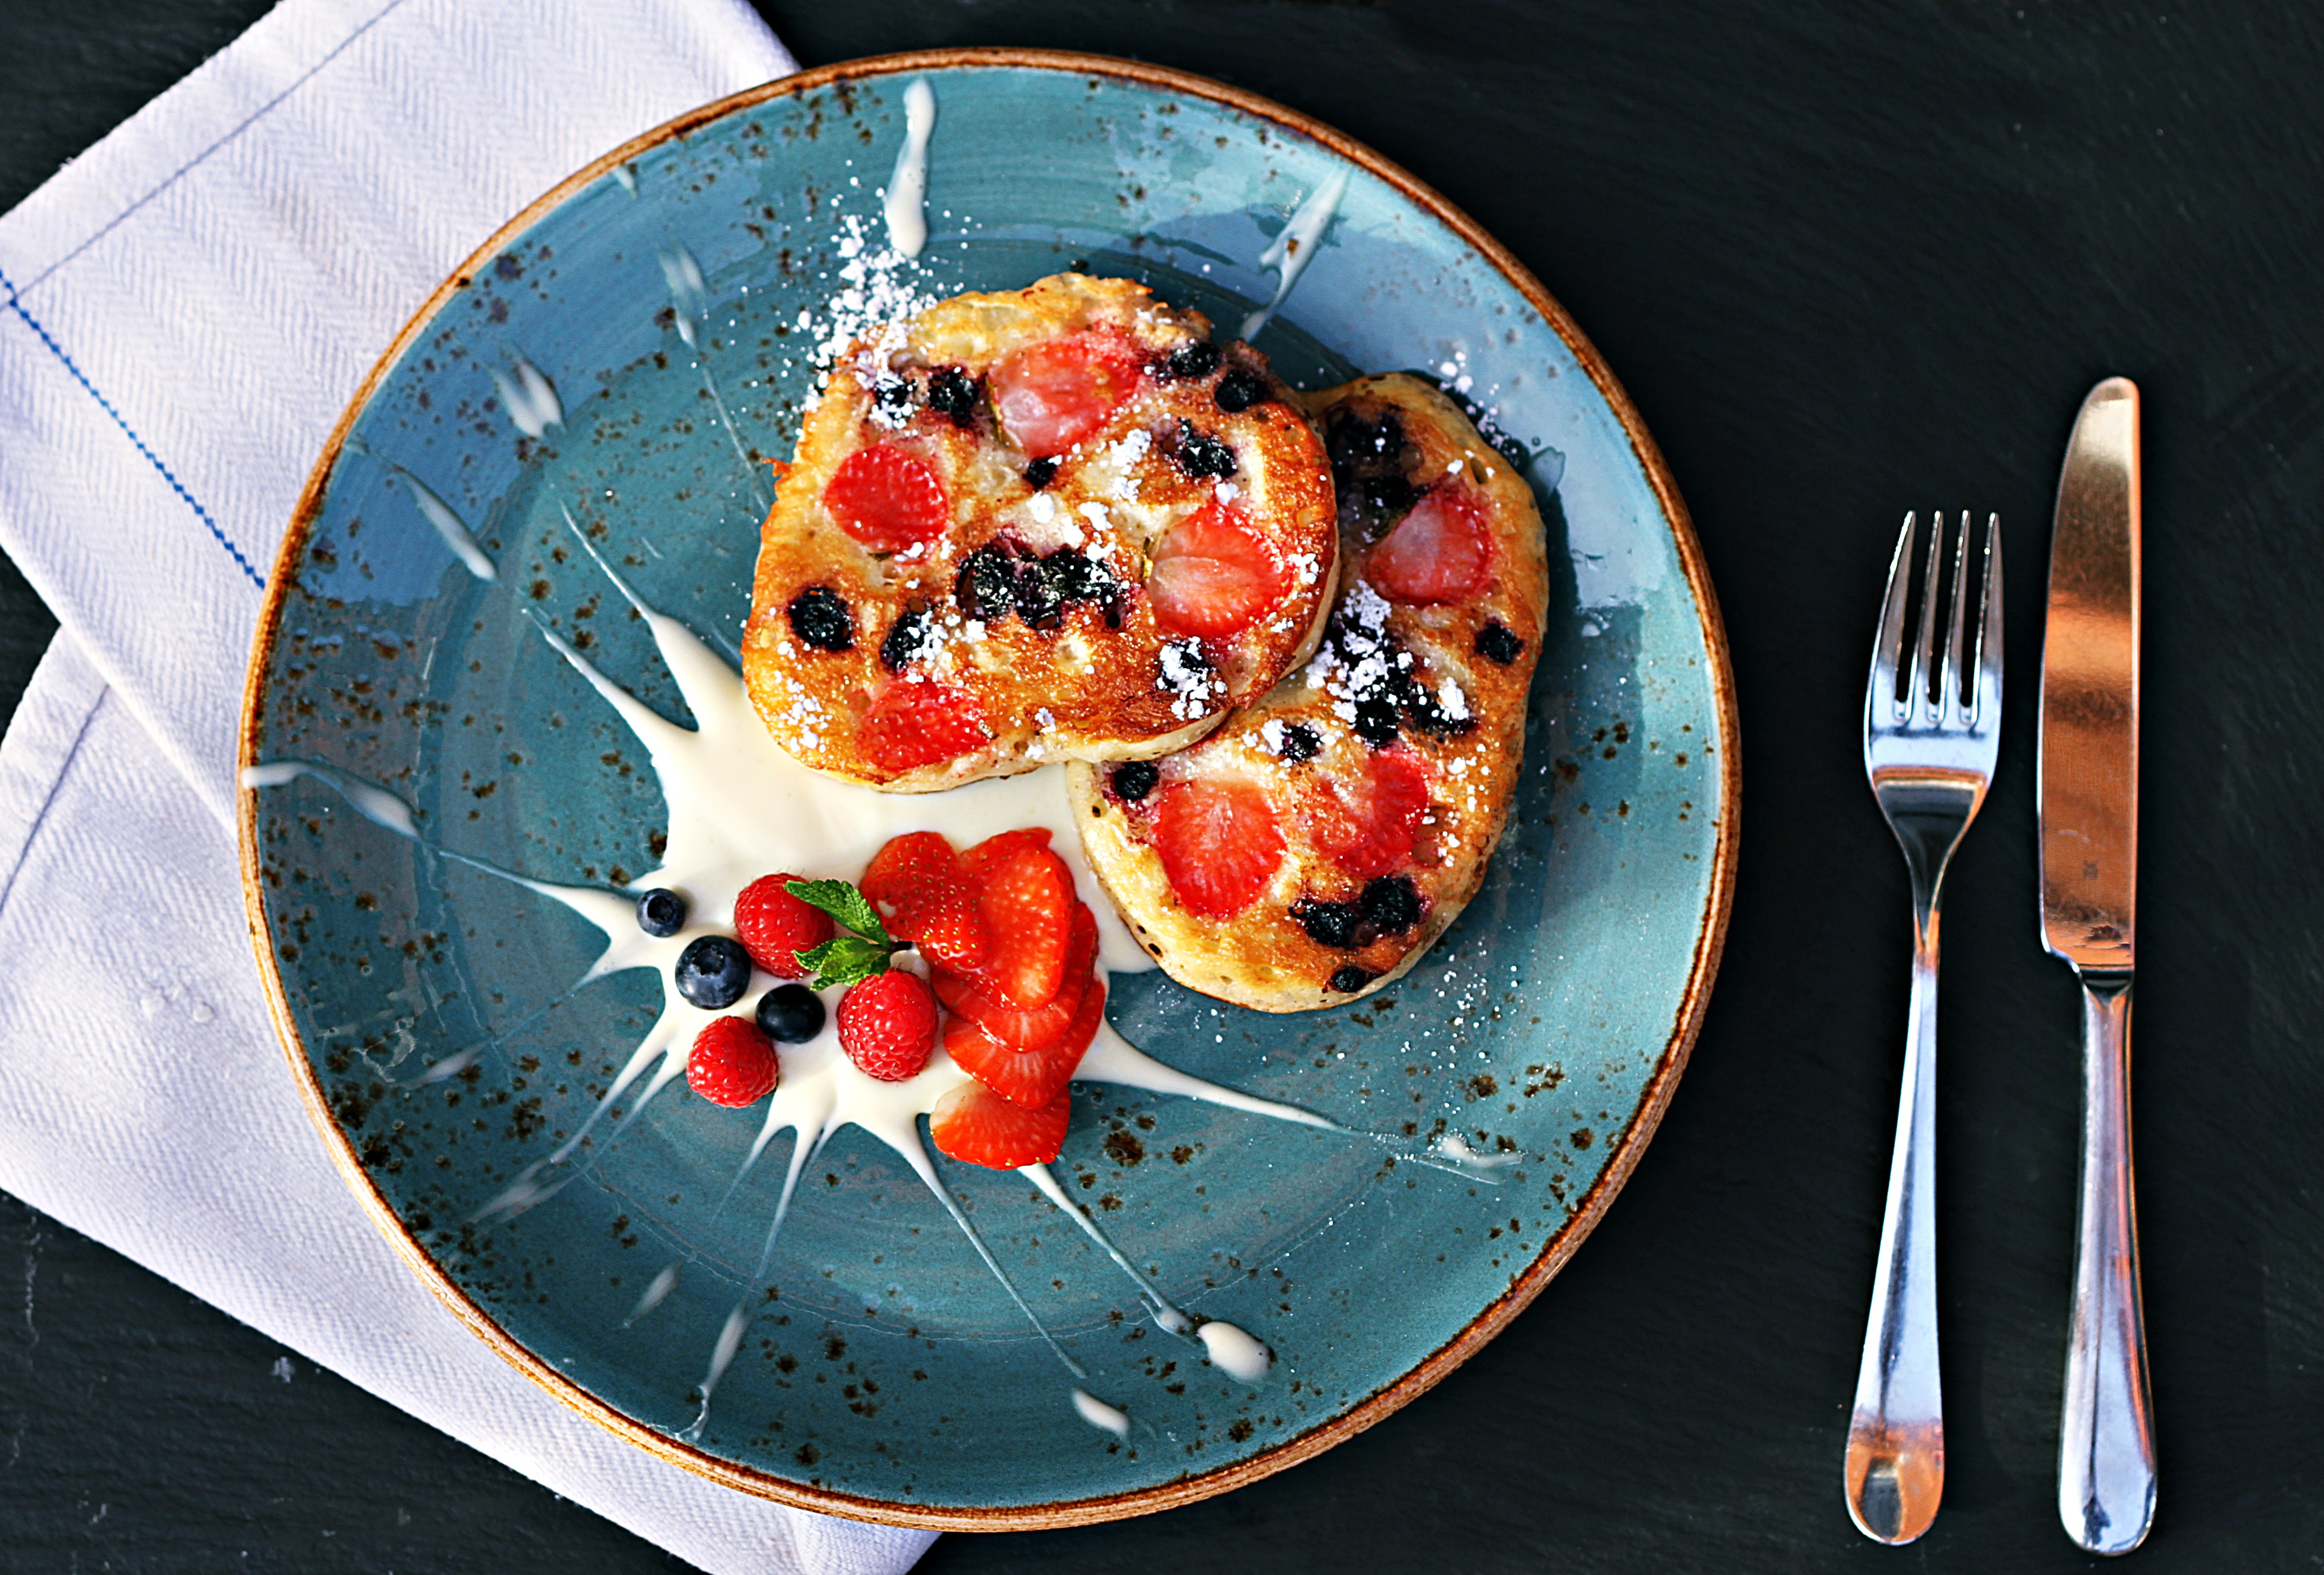
plant, fruit, dish, meal, food, produce, vegetable, plate, breakfast, brunch, flowering plant, french toast, land plant